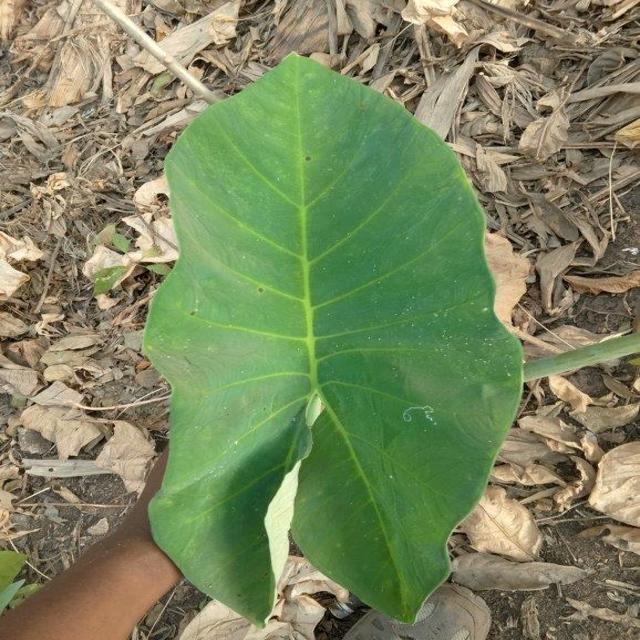
Label: Healthy